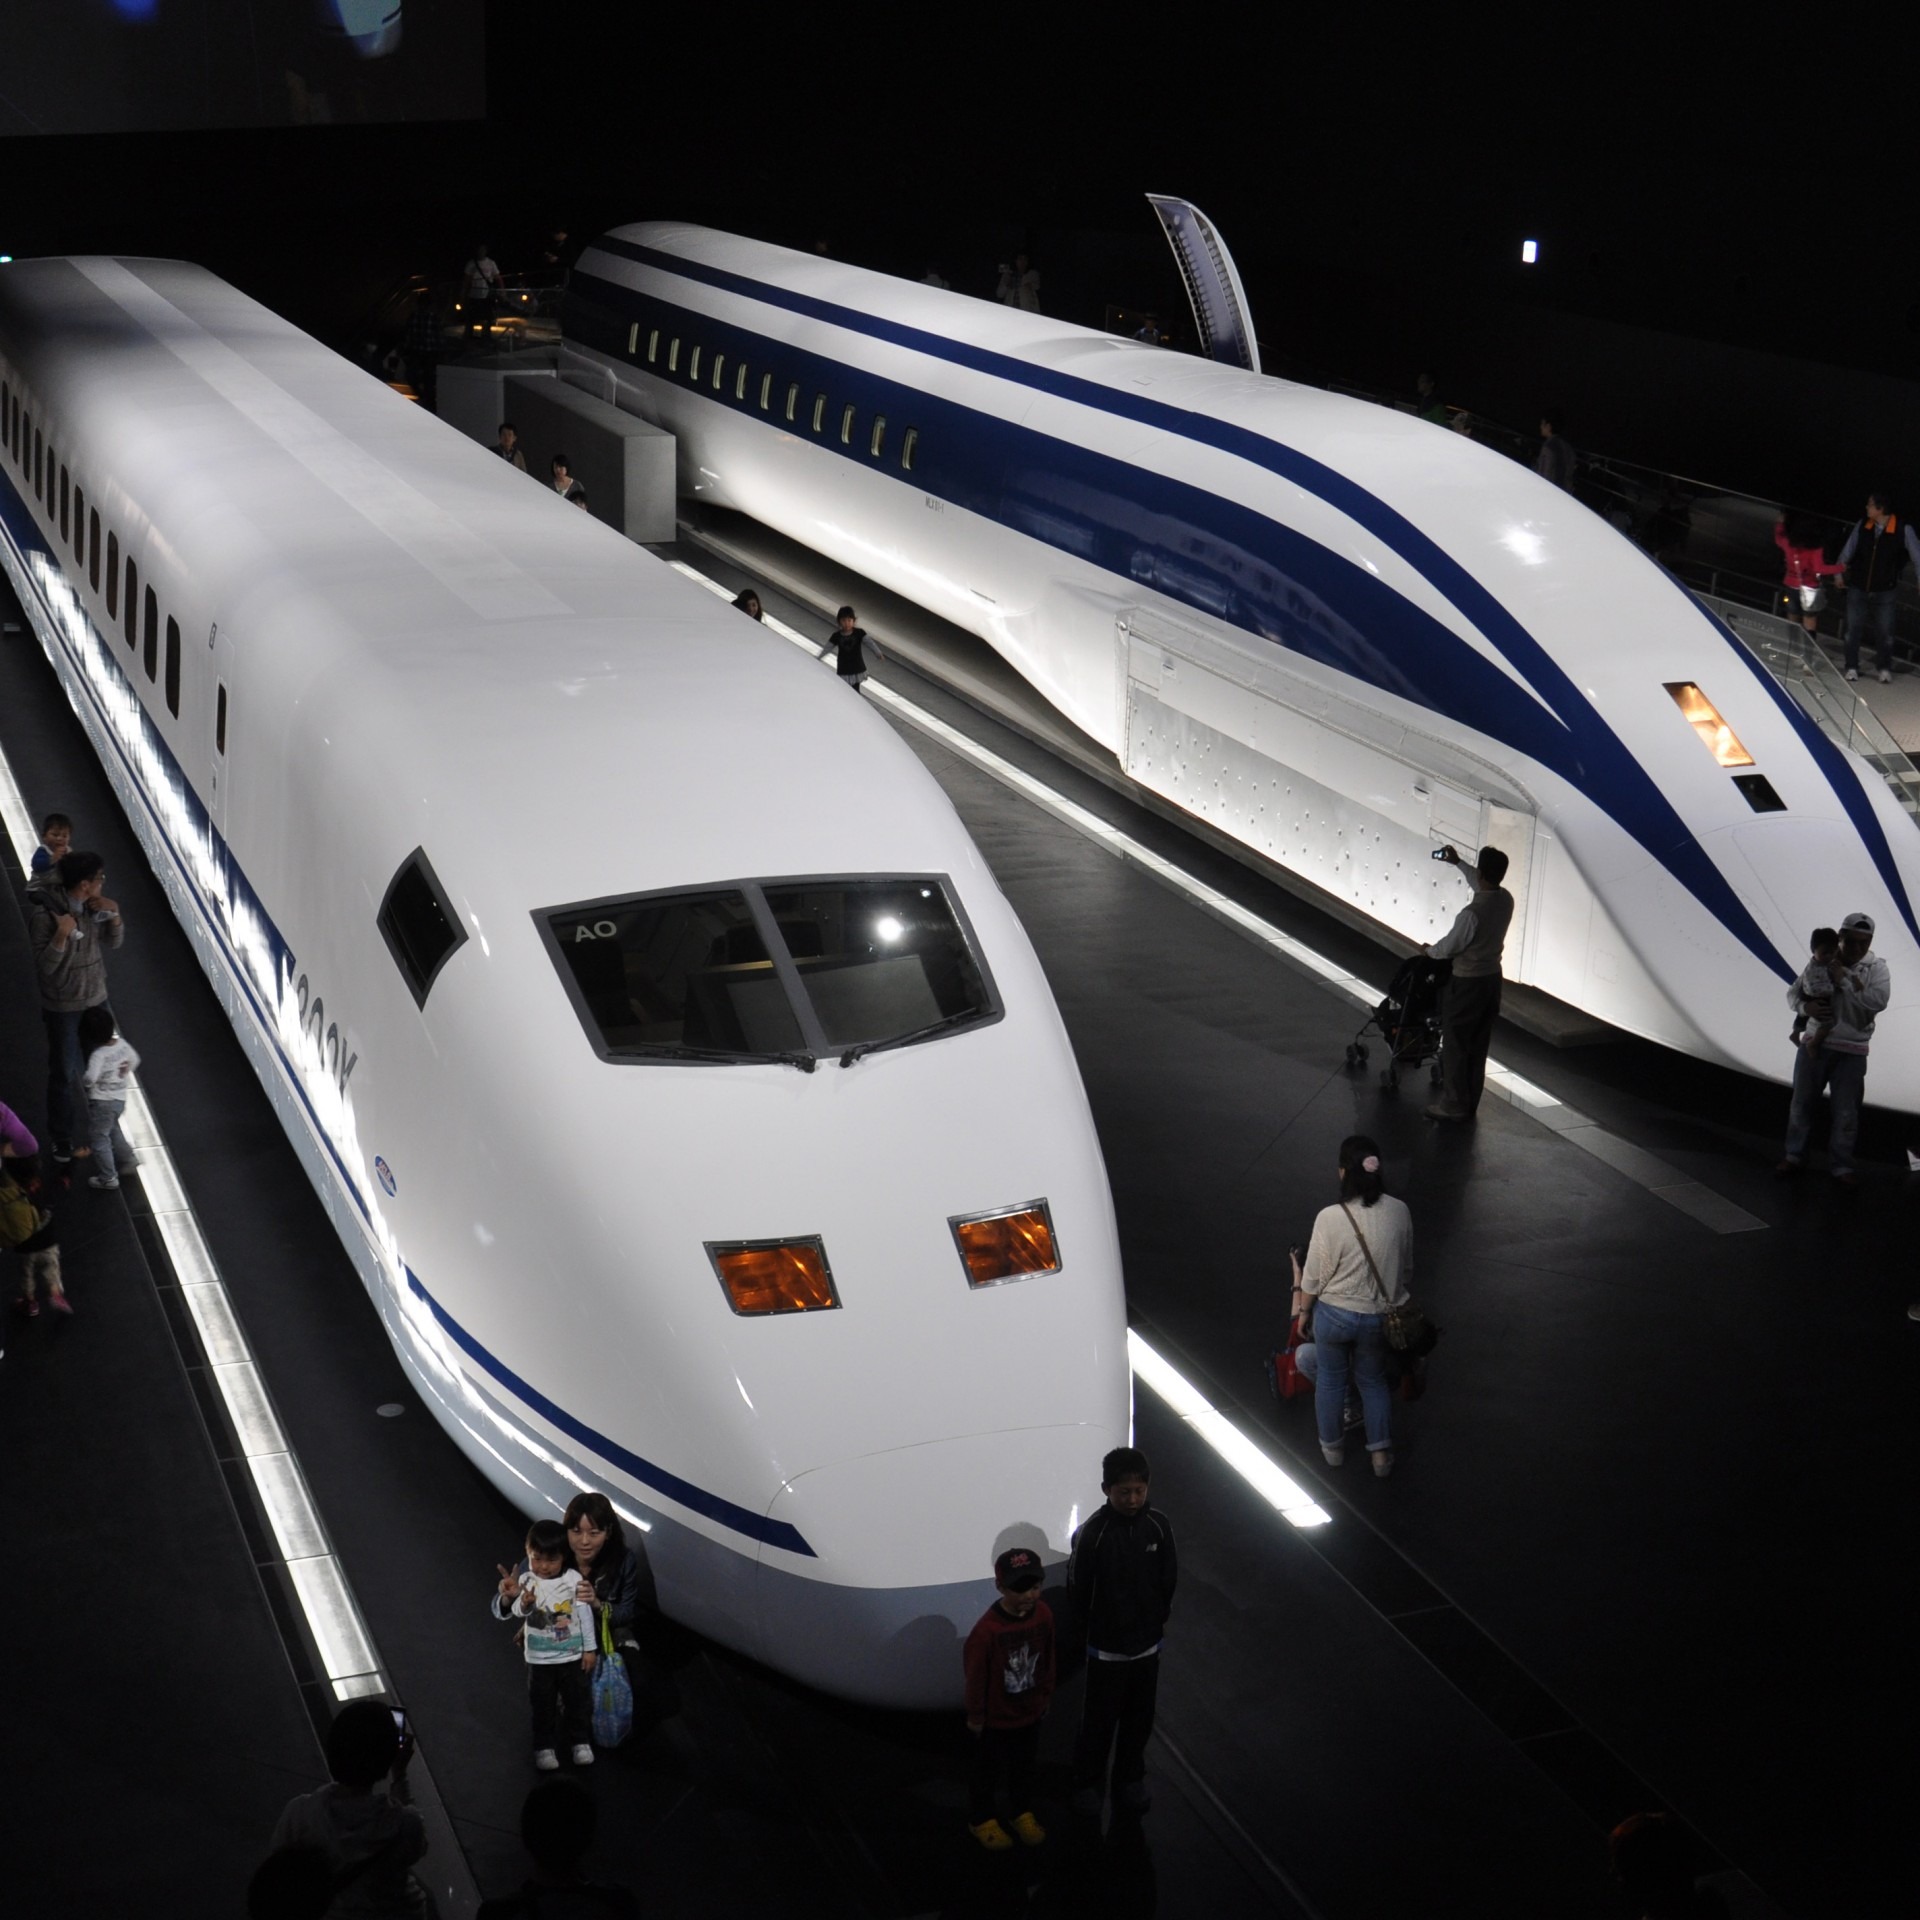
people, technology, track, railway, traffic, car, rail, city, urban, train, airplane, subway, underground, motion, transit, transportation, transport, vehicle, journey, aviation, traveler, station, platform, business, speed, trip, japan, modern, public transport, departure, tokyo, airliner, traveling, move, way, monorail, rush, fast, connection, destination, passenger, metropolis, commuter, bullet train, atmosphere of earth, high speed rail, maglev